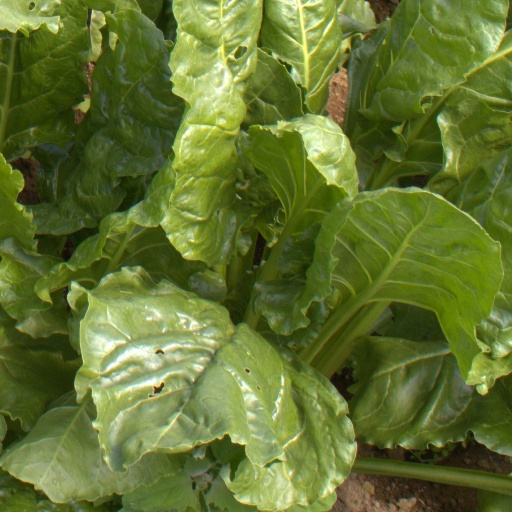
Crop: sugar beet